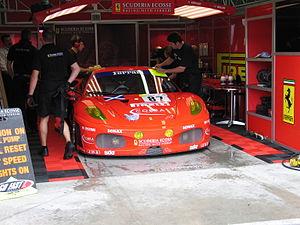
Scuderia Ecosse est une écurie de sport automobile écossaise.